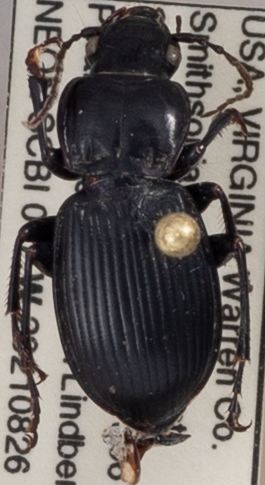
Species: Cyclotrachelus sigillatus
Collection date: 2021-08-26
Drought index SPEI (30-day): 1.082
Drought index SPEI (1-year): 0.24
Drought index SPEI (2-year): -0.03